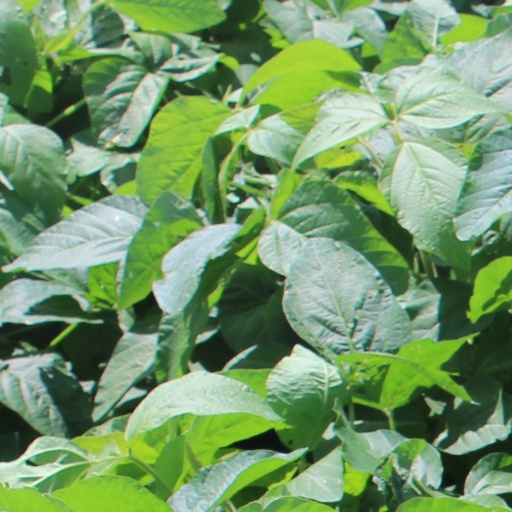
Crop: soybean